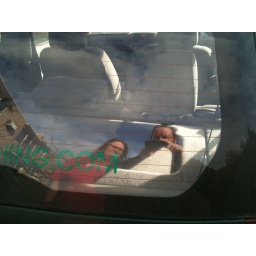
I liked the partial reflection from the clear glass under this light.